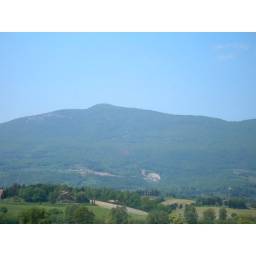
010a A cross is silhouetted against the sky on top of the mountain